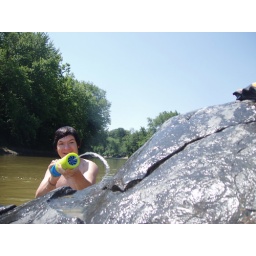
This large rock in the middle of the stream mad a great place to center a water fight around.